St Lambert's Church, Münster

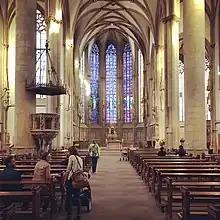
Saint Lamberti Münster Interior

Around 1000, there was a wooden church in the merchants settlement close to the so called Domburg, near the city's first cathedral. Just before 1100, the wooden church was rebuilt in stone. This second church was probably destroyed in 1125. In 1150 it was replaced by a vaulted single nave stone church in the Romanesque style, retaining the previous church's west tower and extending it from 17 to 21 meters high by adding two more storeys to its original one. In 1170 Münster was granted the rights of a city and nineteen years later portions of the single parish served by that church were split off to form the parishes of St Ludgeri, St Aegidi, and possibly St Martini.